Robert S. Scott

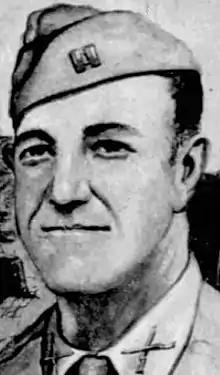
"American Heroes of World War II: Robert Sheldon Scott". "Chicago Tribune", October 6, 1945.

Colonel Robert Sheldon Scott (November 30, 1913 – February 5, 1999) was a soldier of the United States Army who received the Medal of Honor for actions during World War II (1939/1941-1945). He was born in Washington, D. C., and graduated later from the University of New Mexico in 1937 with a degree in English. In September 1941, Scott was drafted into the U.S. Army. After attending Officer's Candidate School he received a commission.